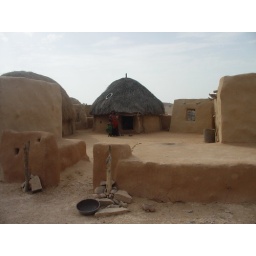
A golden city lost in an ocean of sand. Close to Pakistan